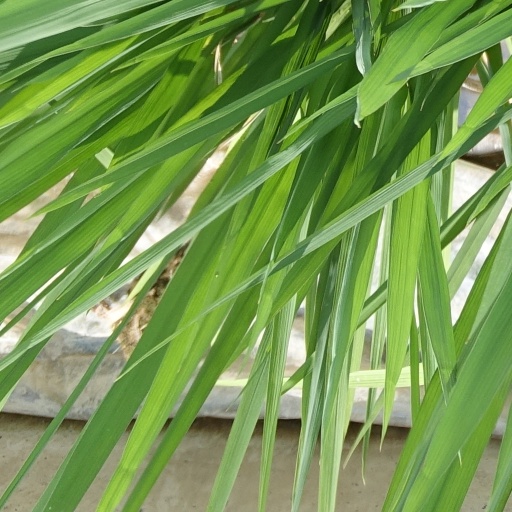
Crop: rice